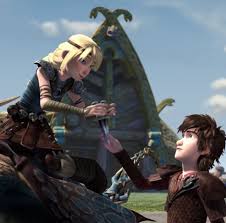
Portrait style: Cartoon Portrait